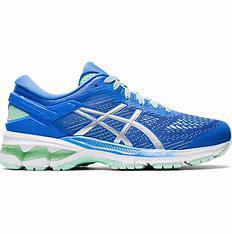
Brand: Asics
Model: Gel Kayano 26